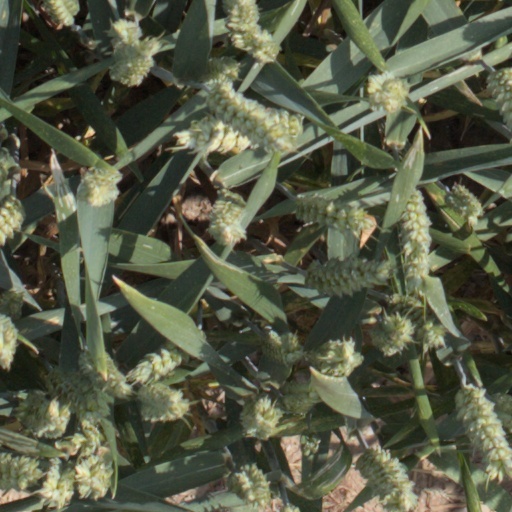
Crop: wheat